Salomon Morel

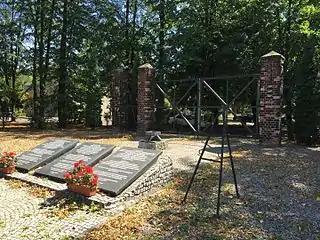
Memorial to the victims of "totalitarian violence inflicted by the Nazi and the Communist regimes" in front of the former main gate of Zgoda camp, with text in Polish, German and English

On March 15, 1945, Morel became commander of the infamous Zgoda camp in Świętochłowice. The Zgoda camp was set up by the Soviet political police, or NKVD, after the Soviet Army entered southern Poland. In February 1945 the camp was handed over to the Polish Ministry of Public Security. Most prisoners in the camp were Silesians and German citizens, while a small number were from "central Poland", and about 38 foreigners.